99th Air Base Wing

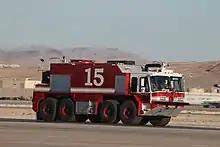
A crash tender of the 99th Civil Engineer Squadron.

99th Civil Engineer Squadron – Provides maintenance, repair, design and construction support for facilities and infrastructure, fire protection and crash rescue, disaster preparedness, military family housing, environmental compliance and explosive ordnance disposal.